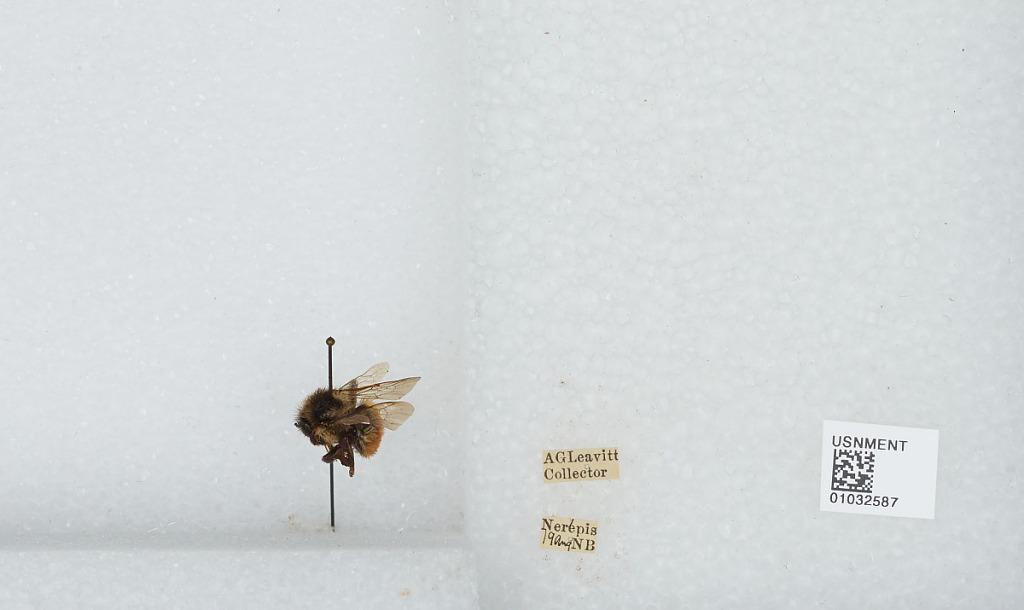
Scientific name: Bombus (Pyrobombus) ternarius Say
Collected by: A. Leavitt
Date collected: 1919-8-
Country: Canada
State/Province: New Brunswick
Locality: Nerepis
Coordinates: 45.3969, -66.3072